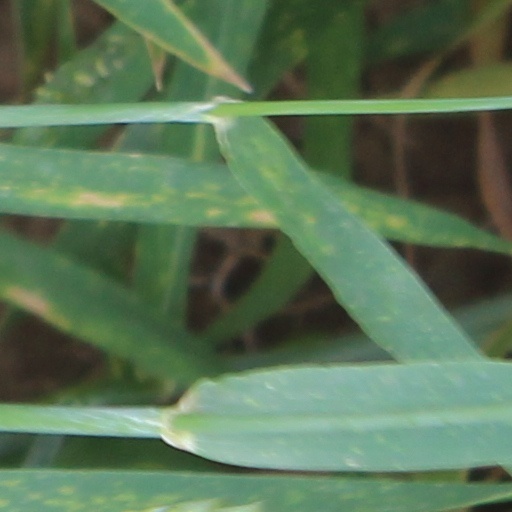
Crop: wheat